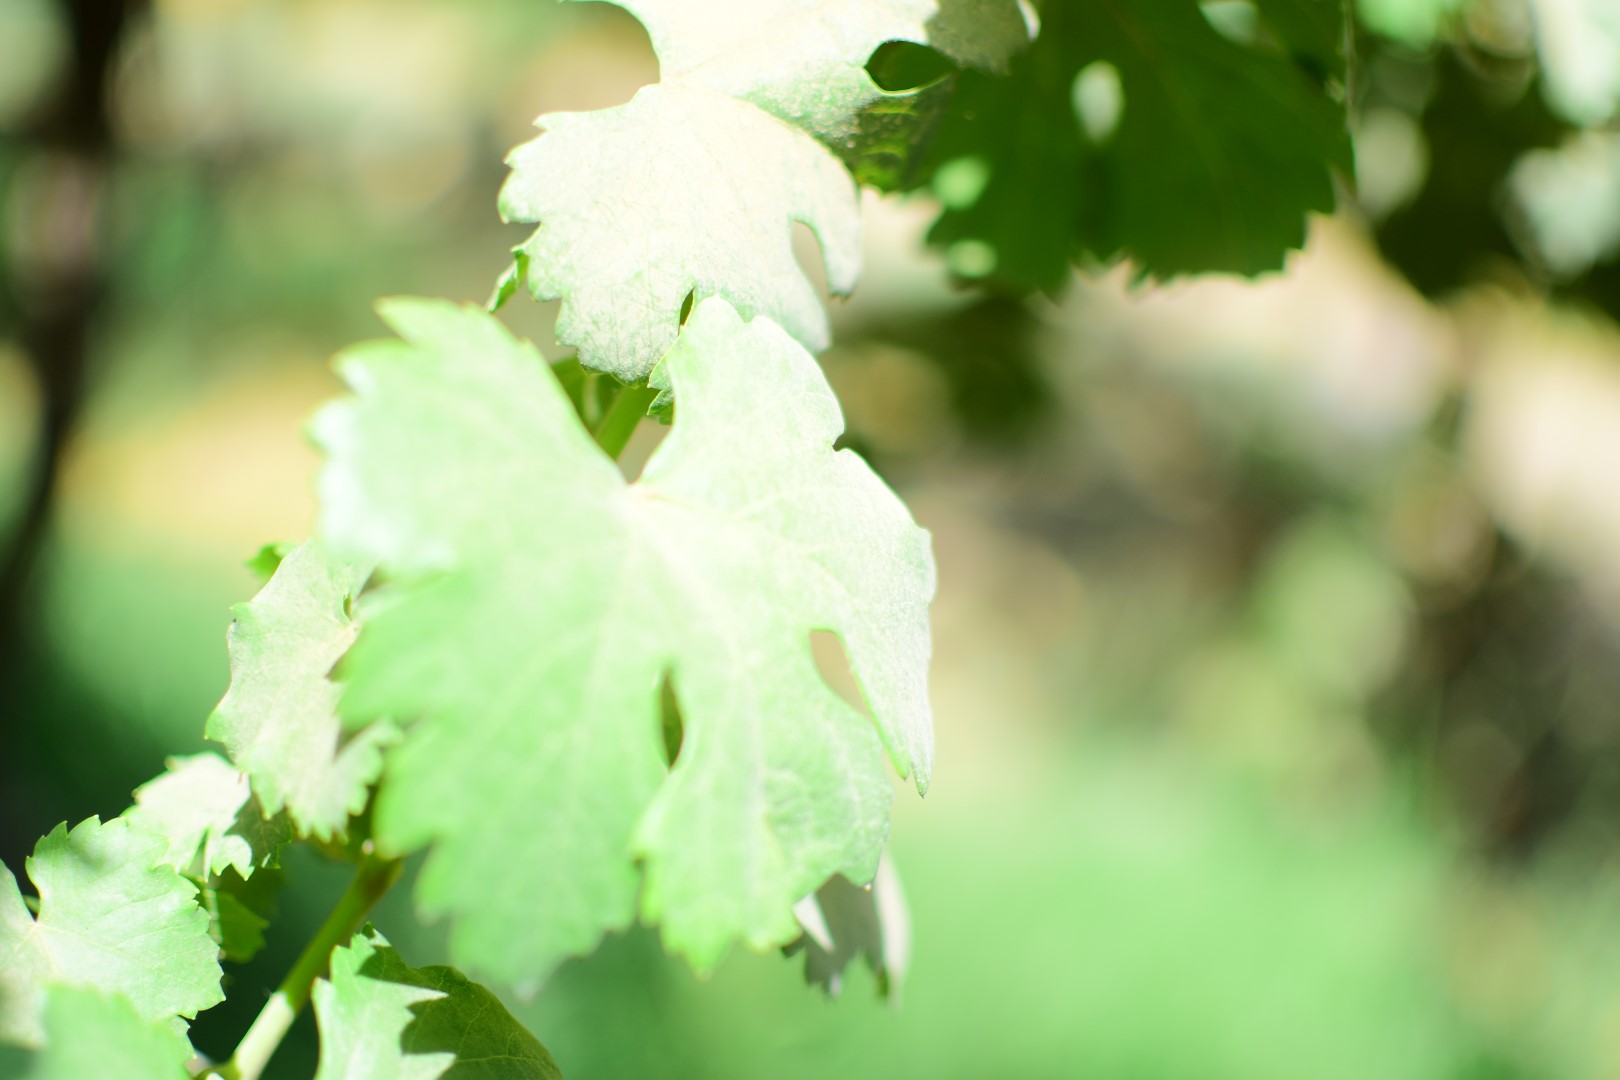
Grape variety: Shdah